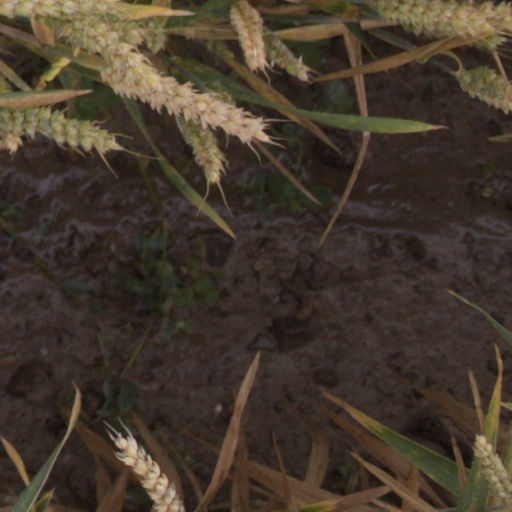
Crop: wheat